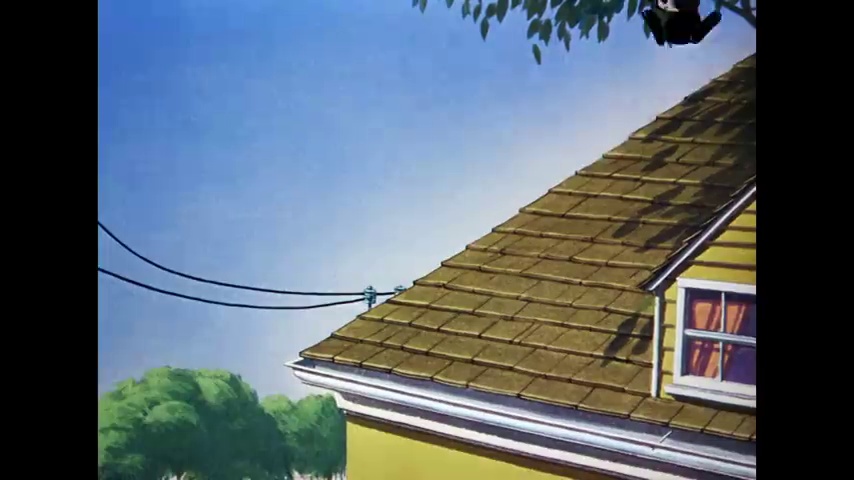
Portrait style: Cartoon Portrait